Tomorrow (South Korean TV series)

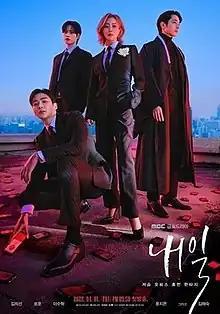
Promotional poster

Tomorrow is a South Korean television series directed by Kim Tae-yoon and Sung Chi-wook, starring Kim Hee-sun, Rowoon, Lee Soo-hyuk, and Yoon Ji-on. Based on a Naver webtoon that was published in 2017, the series is about the angels of the underworld who used to guide the dead, but now save those who want to die. It premiered on MBC TV on April 1, 2022, and aired every Friday and Saturday at 21:50 (KST) with 16 episodes. It is also available for streaming on Netflix.